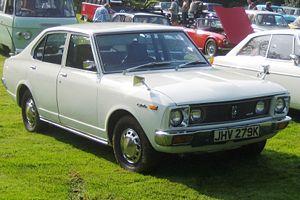
La Toyota Carina est une familiale japonaise, produite de décembre 1970 à 2001. Elle est généralement considérée comme une version 4 portes de la Celica avec laquelle elle partage la plateforme. Cependant, les premières générations de Carina eurent également des versions 2 portes.